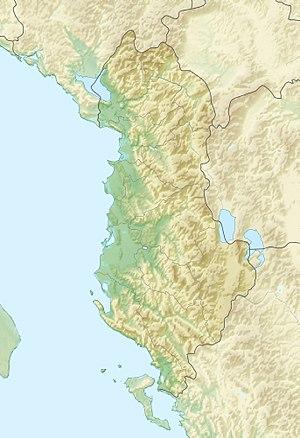
Le parc national du Mont Tomorr, ou de la montagne de Tomorr a été créé en 2012, c'est l'un des plus récents d'Albanie. Il couvre une surface de 247 km².
La baie de Kakomë, est un baie située dans les municipalités de Vlorë et Sarandë dans le sud-ouest de l'Albanie. Elle est reconnue comme zone protégée en 2002 et couvre une superficie de 5 hectares.
La bataille de Dyrrachium eut lieu le 18 octobre 1081 et opposa l’Empire byzantin sous la conduite de l’empereur Alexis Iᵉʳ Comnène et les Normands d’Italie du Sud, dirigés par Robert Guiscard, duc d’Apulie et de Calabre. L’affrontement, qui se termina par la victoire des Normands, se produisit aux abords de la ville de Dyrrachium, capitale byzantine de l’Illyrie.
Le parc national Lurë, aussi appelé Parc national Lura, est un parc national situé dans la municipalité de Dibër dans le nord-est de l'Albanie. Il a été fondé en 1966 et protégeait 1 280 hectares sur la côte orientale de la Kunora e Lurës. Il a été considérablement agrandi en 2018, avec l'ajout de plusieurs zones et de l'ancien parc national Zall-Gocaj, et couvre désormais une superficie de 202 km². Il abrite le plus haut sommet des montagnes Lurë, qui atteint une hauteur de 2119 m. Le parc est réputé pour ses 12 lacs et sa faune qui attirent des visiteurs toute l'année.
Cette liste commentée recense la mammalofaune en Albanie. Elle répertorie les espèces de mammifères albanais actuels et celles qui ont été récemment classifiées comme éteintes. Cette liste comporte 108 espèces réparties en neuf ordres et 28 familles, dont deux sont « en danger critique d'extinction », une autre est « en danger », cinq sont « vulnérables », neuf sont « quasi menacées » et trois ont des « données insuffisantes » pour être classées.